Geylang (film)

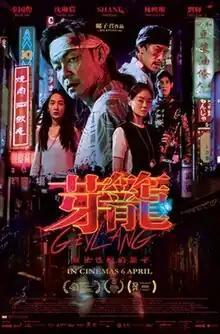
Theatrical release poster

Geylang is a 2022 Singaporean crime thriller film produced and directed by Boi Kwong. The second feature film by Kwong, the film is set in the red-light district of Geylang and revolves around the intertwined fates of five individuals over the course of one night. It had its world premiere at the Taipei Golden Horse Film Festival in November 2022 and was released in theatres on 6 April 2023.